Blera metcalfi

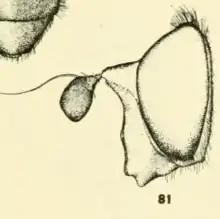
"Blera metcalfi"

The frons is pale waxy yellow with a median black stripe (vitta). In the middle of the black stripe is a long longitudinal depression. The frons is densely covered with yellowish white pollen. The frontal triangle is without pile. The vertical triangle is long and moderately acute, black, with yellow pile. The Face is also pale waxy yellow and has median stripe just on the lower two-thirds. The face is covered with very a fine, almost white pile on the side margins, elsewhere densely covered with yellowish pollen. The gena are shining black or piceous. In profile the face appears slightly receding, with a moderate, long swelling below the middle. The antennae are black, the flagellum is more brown. The arista is luteous with the apical fourth black. The eyes are contiguous Holoptic in the male, more strongly so before the vertical triangle The frontal prominence has white pile on the side margins and the lower sides of the prominence. The occiput is yellowish grey pollinose, with yellowish white pile which becomes more yellowish above.